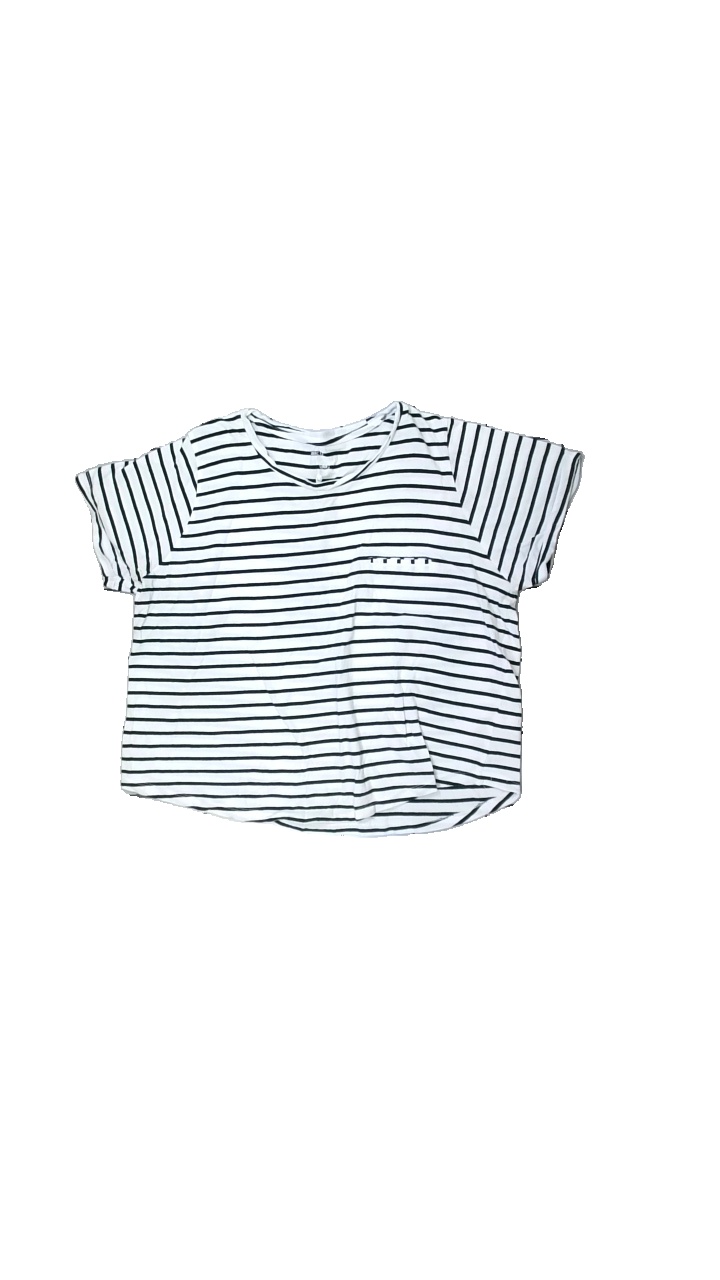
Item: T-shirt (Ladies)
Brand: Basic U
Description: White and black striped t-shirt
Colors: White, Black
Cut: Loose, C-collar
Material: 100% Cotton
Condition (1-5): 3
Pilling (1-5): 3
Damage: stained
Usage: Recycle
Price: <50